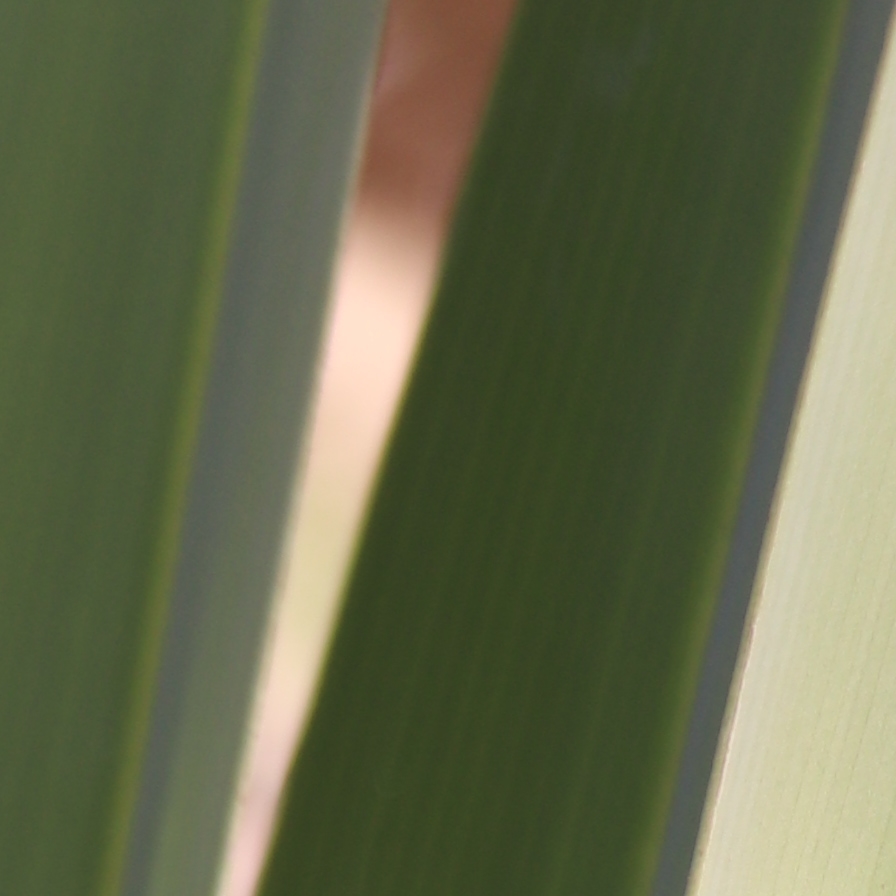
Label: Healthy